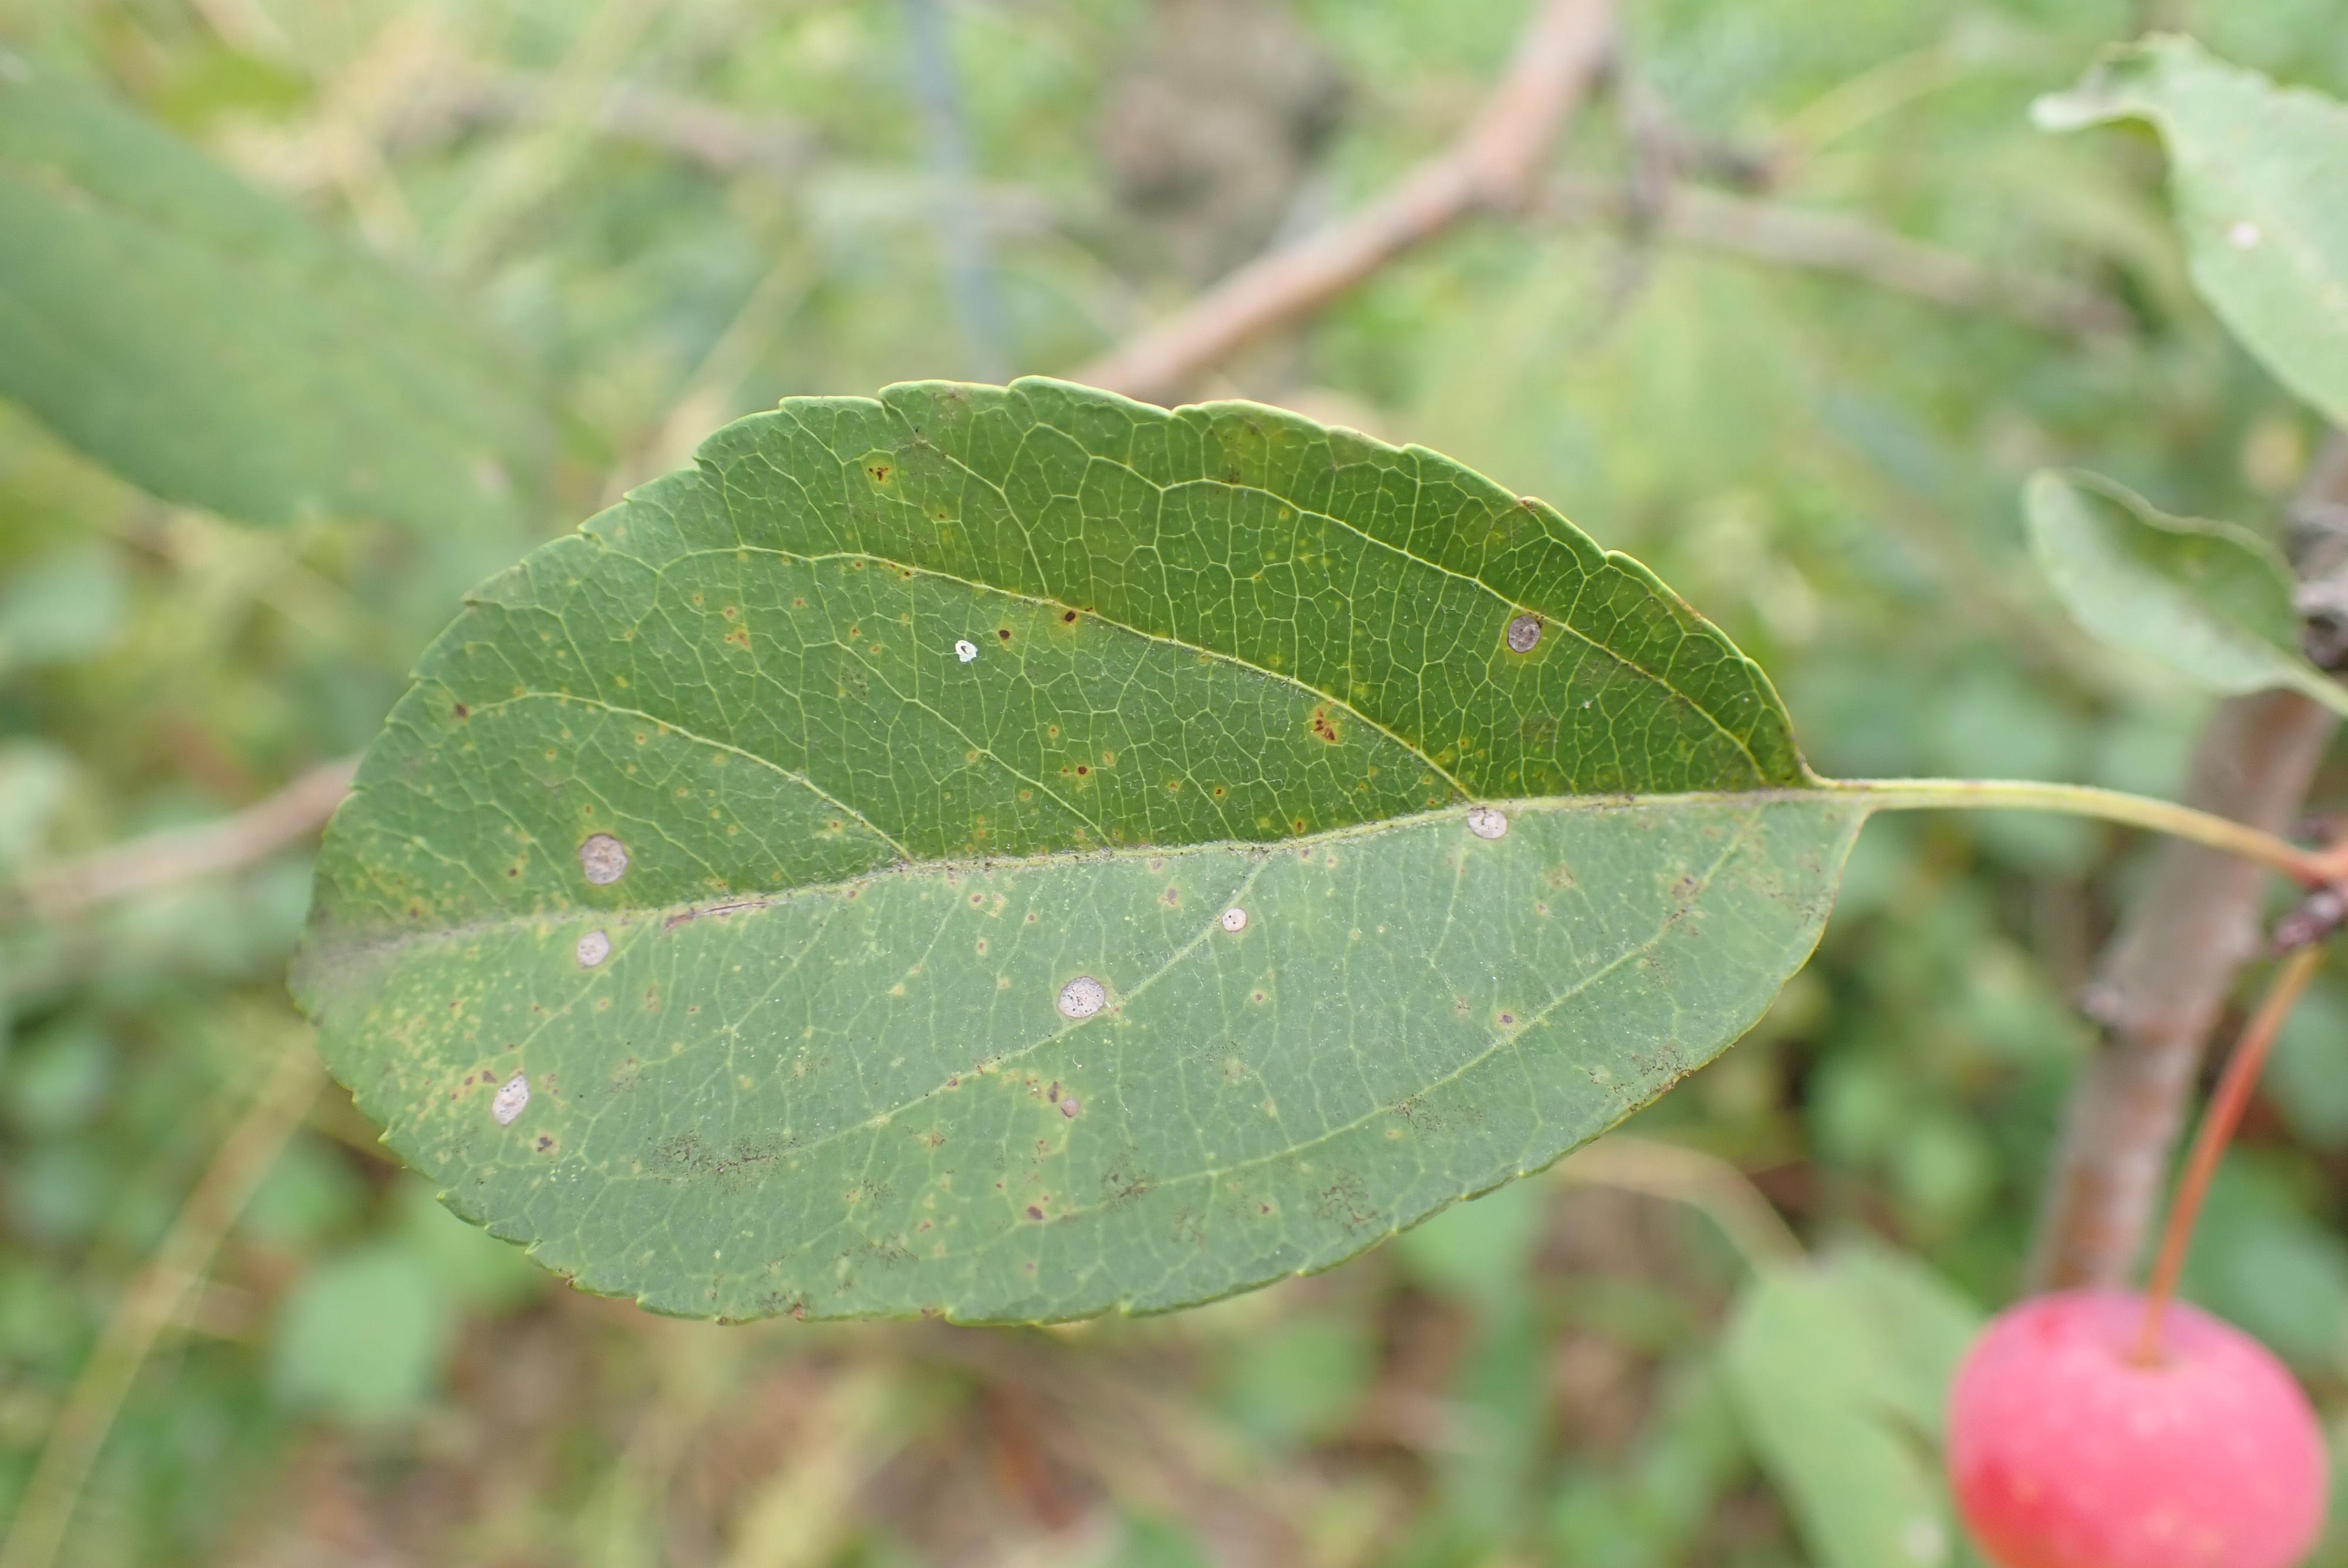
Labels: complex